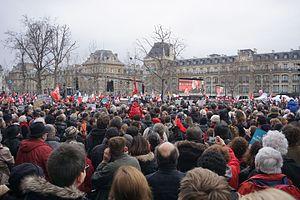
Marche pour la 6ème République 18 mars 2017 Place de la République
La France insoumise est un parti politique français fondé le 10 février 2016. Son positionnement politique est principalement analysé comme de gauche radicale, mais également parfois d'extrême gauche.